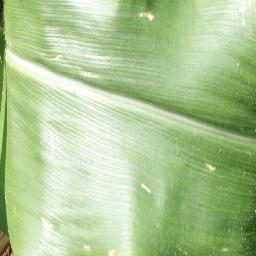
Label: Corn___healthy